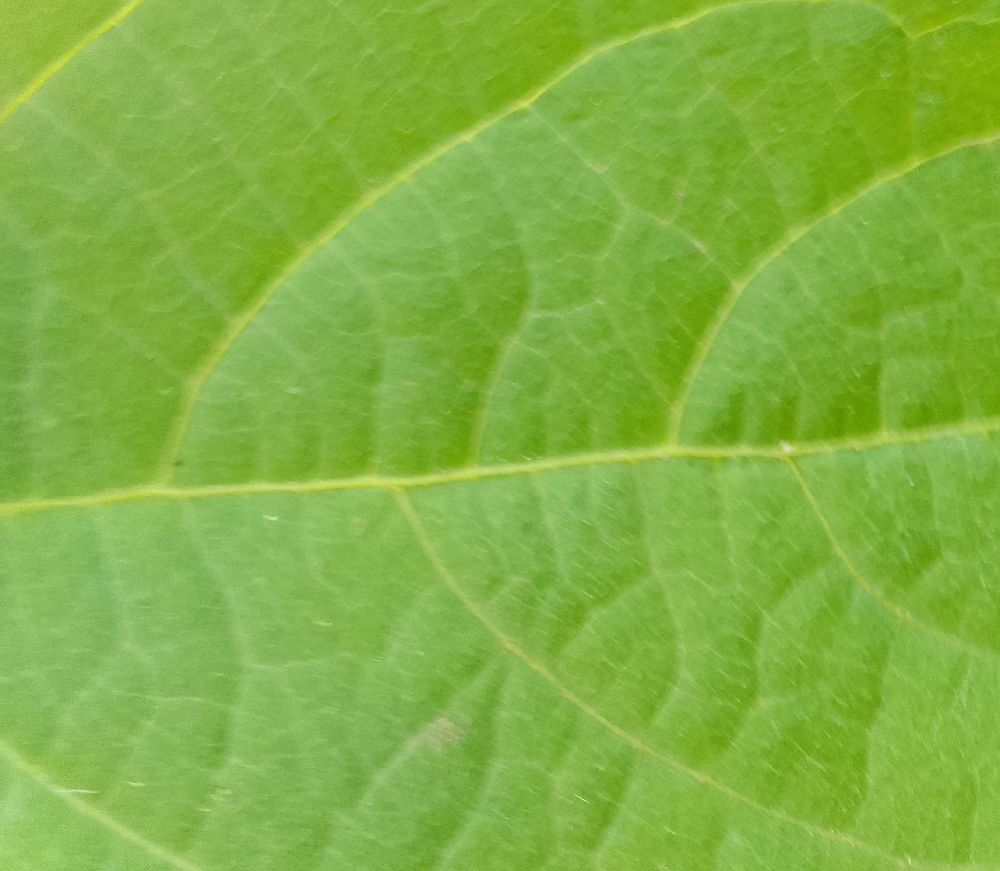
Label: healthy